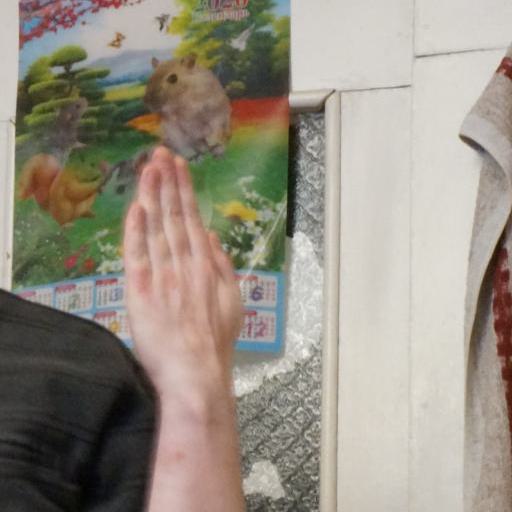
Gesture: stop_inverted